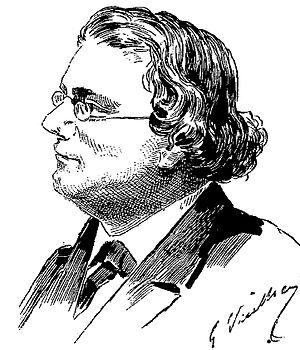
Le Croisic est une commune de l'ouest de la France, située dans le département de la Loire-Atlantique en région Pays de la Loire. Localisée sur une île granitique qui reste séparée de celle de Batz-sur-Mer et du continent jusqu'au IXᵉ siècle, elle fait à présent partie de la côte sauvage de la presqu'île guérandaise. À l'exception de l'isthme étroit qui le rattache à Batz-sur-Mer au sud-est, le territoire de la commune est entouré d'eau, alternant plages et falaises exposées à l'océan Atlantique et un port protégé par la jetée du Tréhic et ouvert sur le traict.